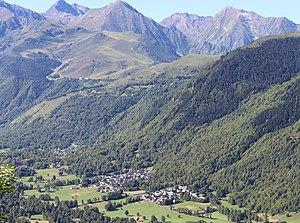
Adervielle-Pouchergues (Hautes-Pyrénées)
La vallée du Louron est une vallée des Pyrénées située dans le département des Hautes-Pyrénées, en région Occitanie.
Adervielle-Pouchergues est une commune française située dans le département des Hautes-Pyrénées, en région Occitanie.